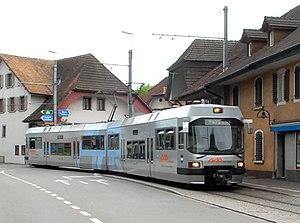
Le Wynental- und Suhrentalbahn est une entreprise ferroviaire suisse dont la ligne de 32,2 km est à voie métrique, reliant Aarau à Schöftland dans la partie argovienne de la vallée du Suhrental, à Menziken dans la vallée du Wynental.